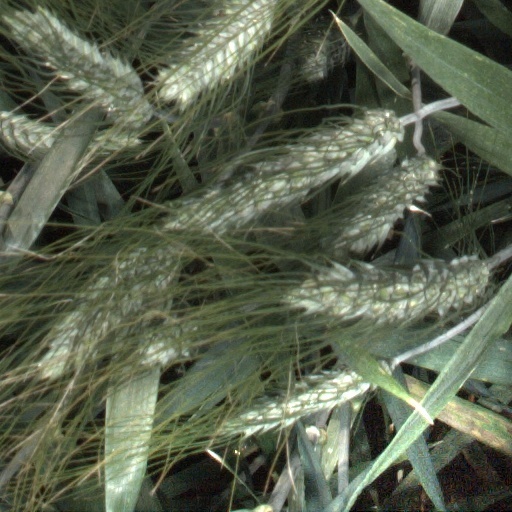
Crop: wheat